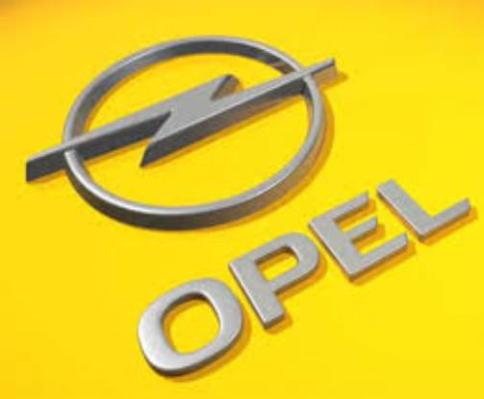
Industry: Transportation